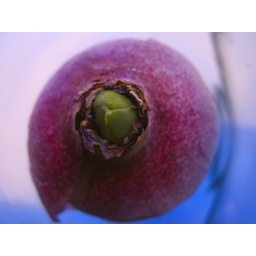
bulb in a blue glass